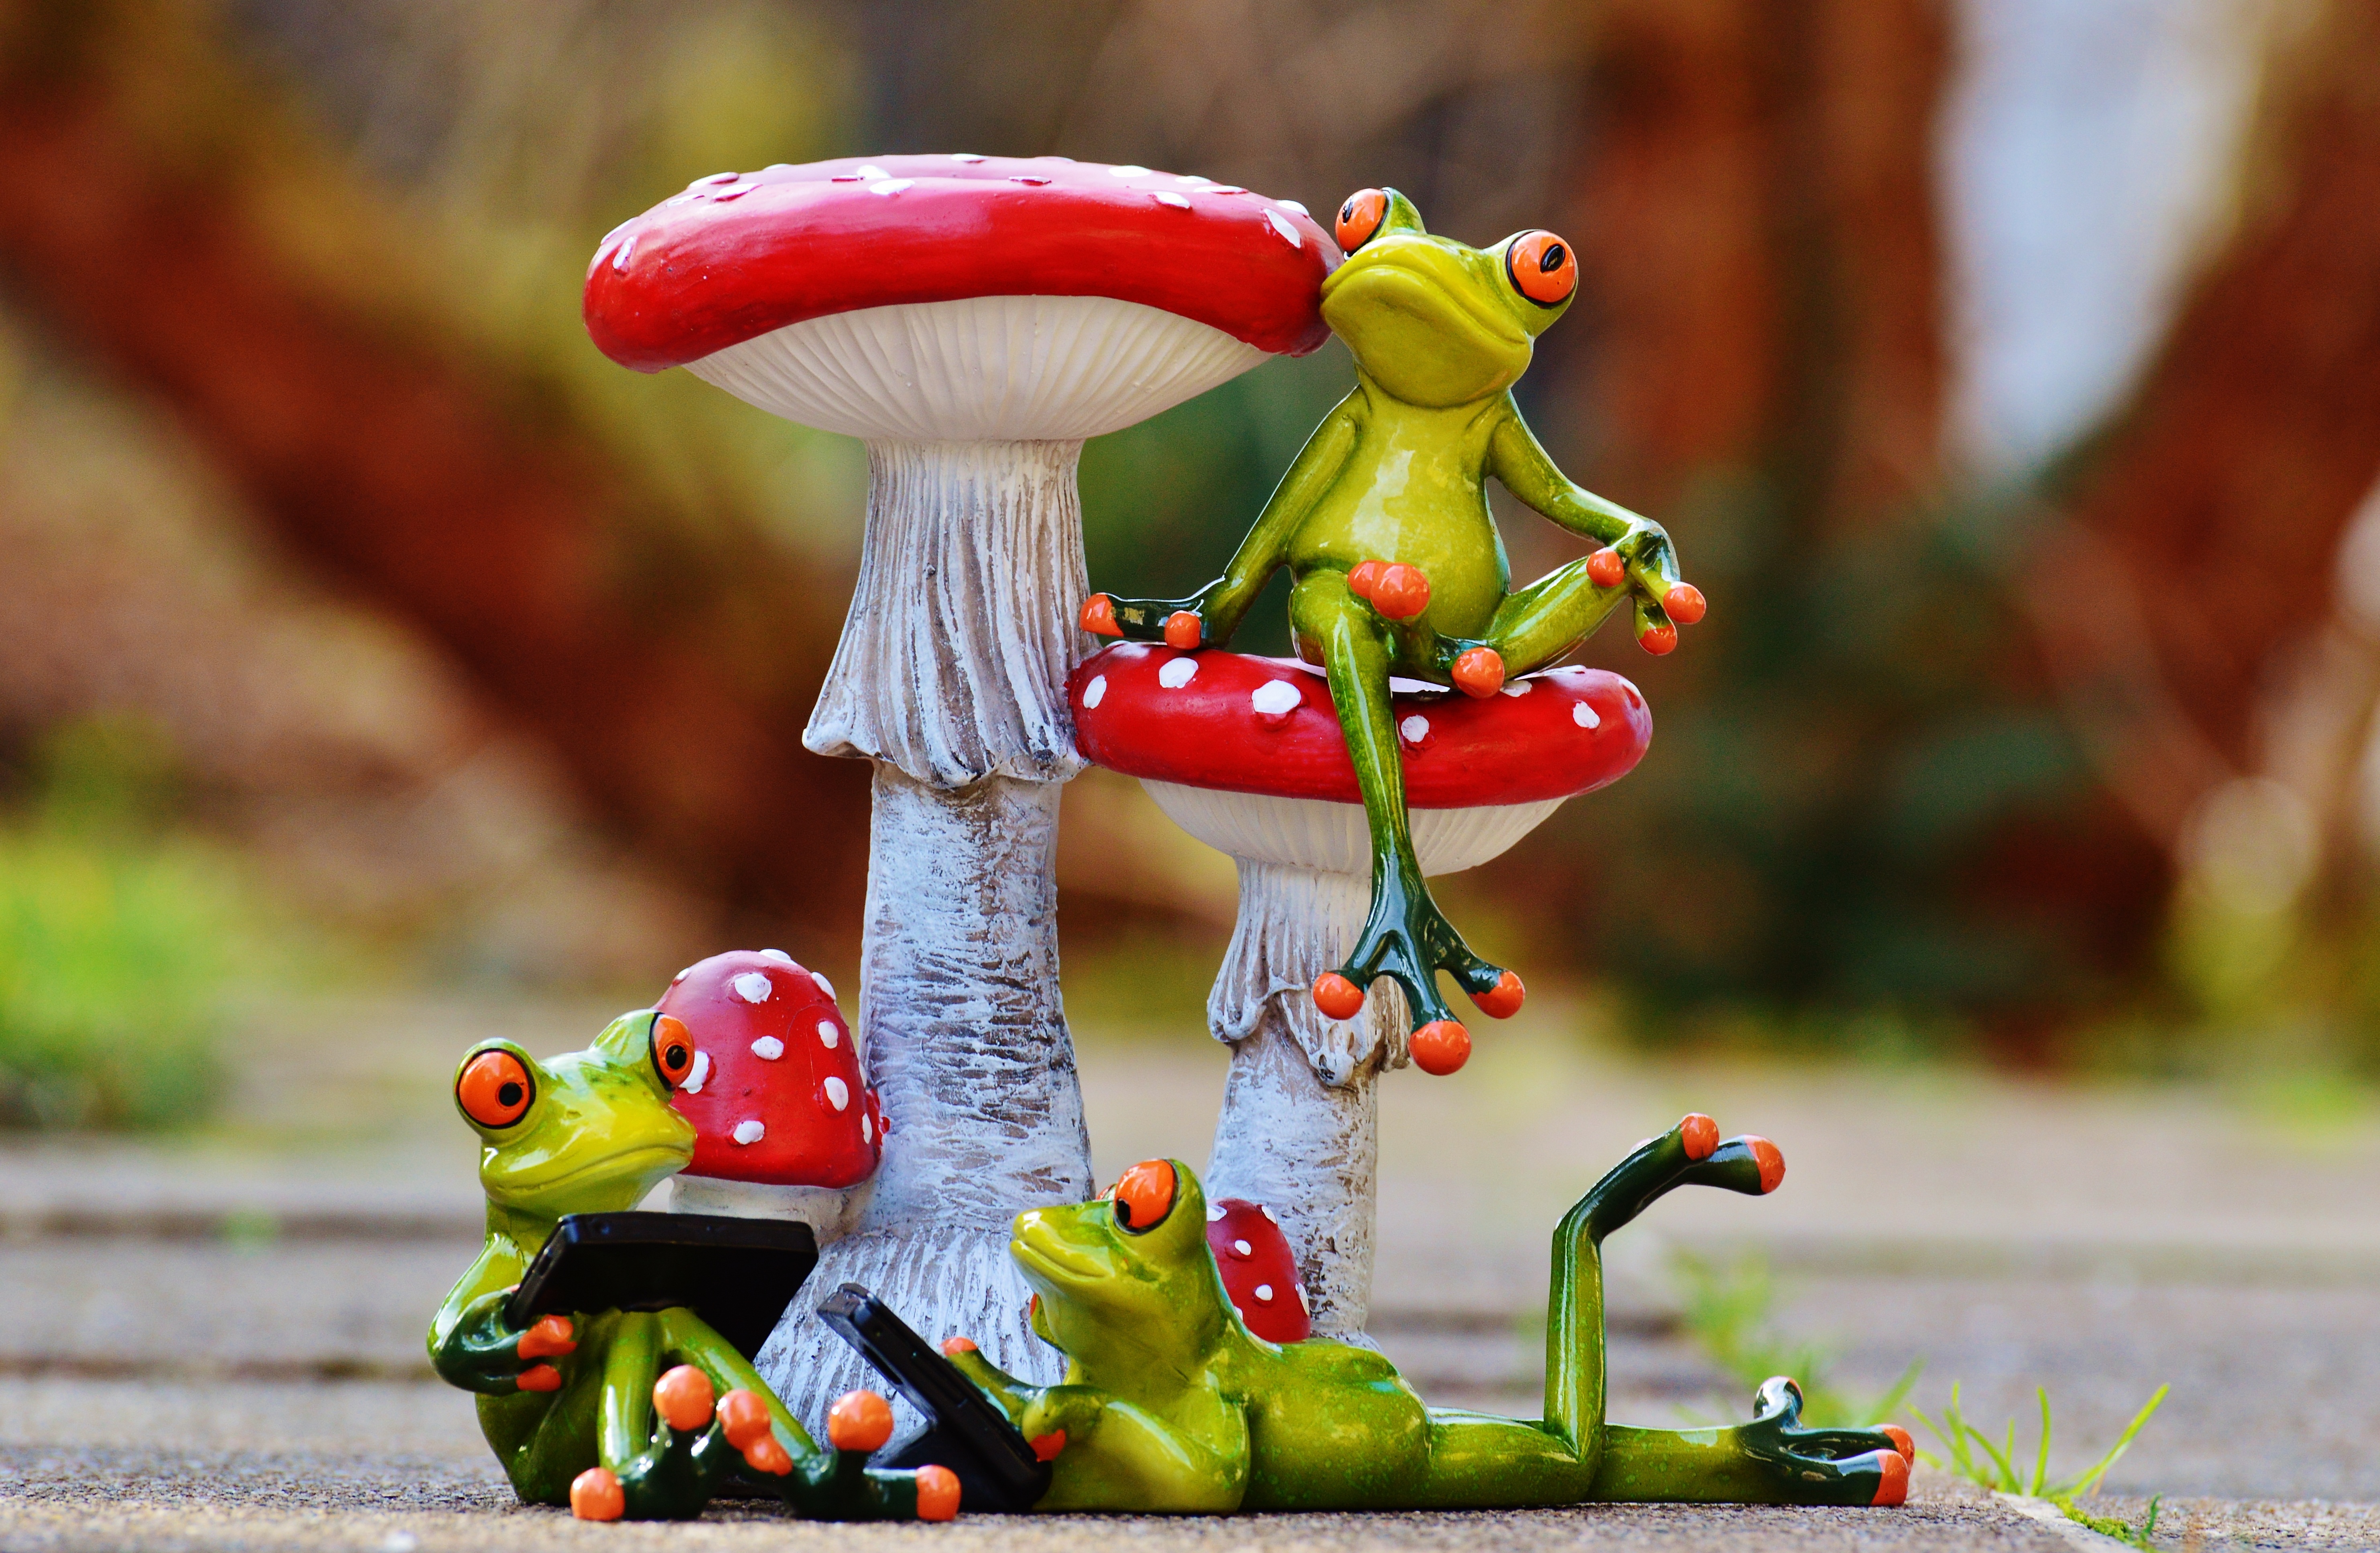
laptop, computer, sweet, flower, cute, green, red, color, amphibian, toy, mushrooms, animals, fly agaric, funny, figures, frogs